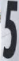
Number: 5